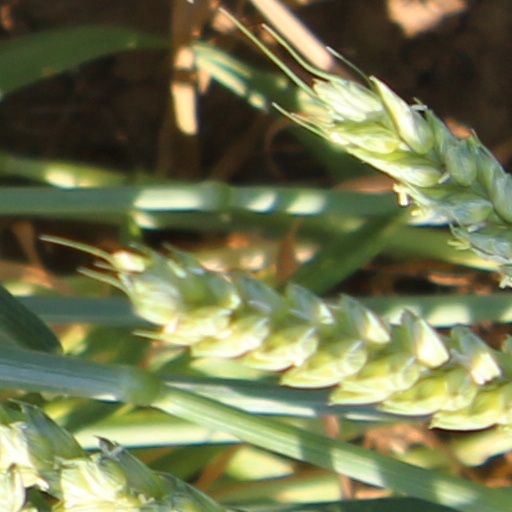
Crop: wheat